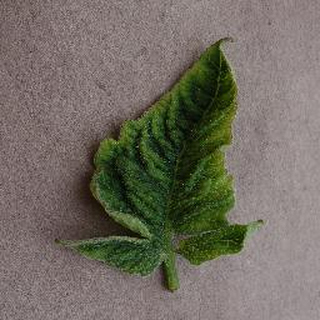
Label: tomato_yellow_leaf_curl_virus